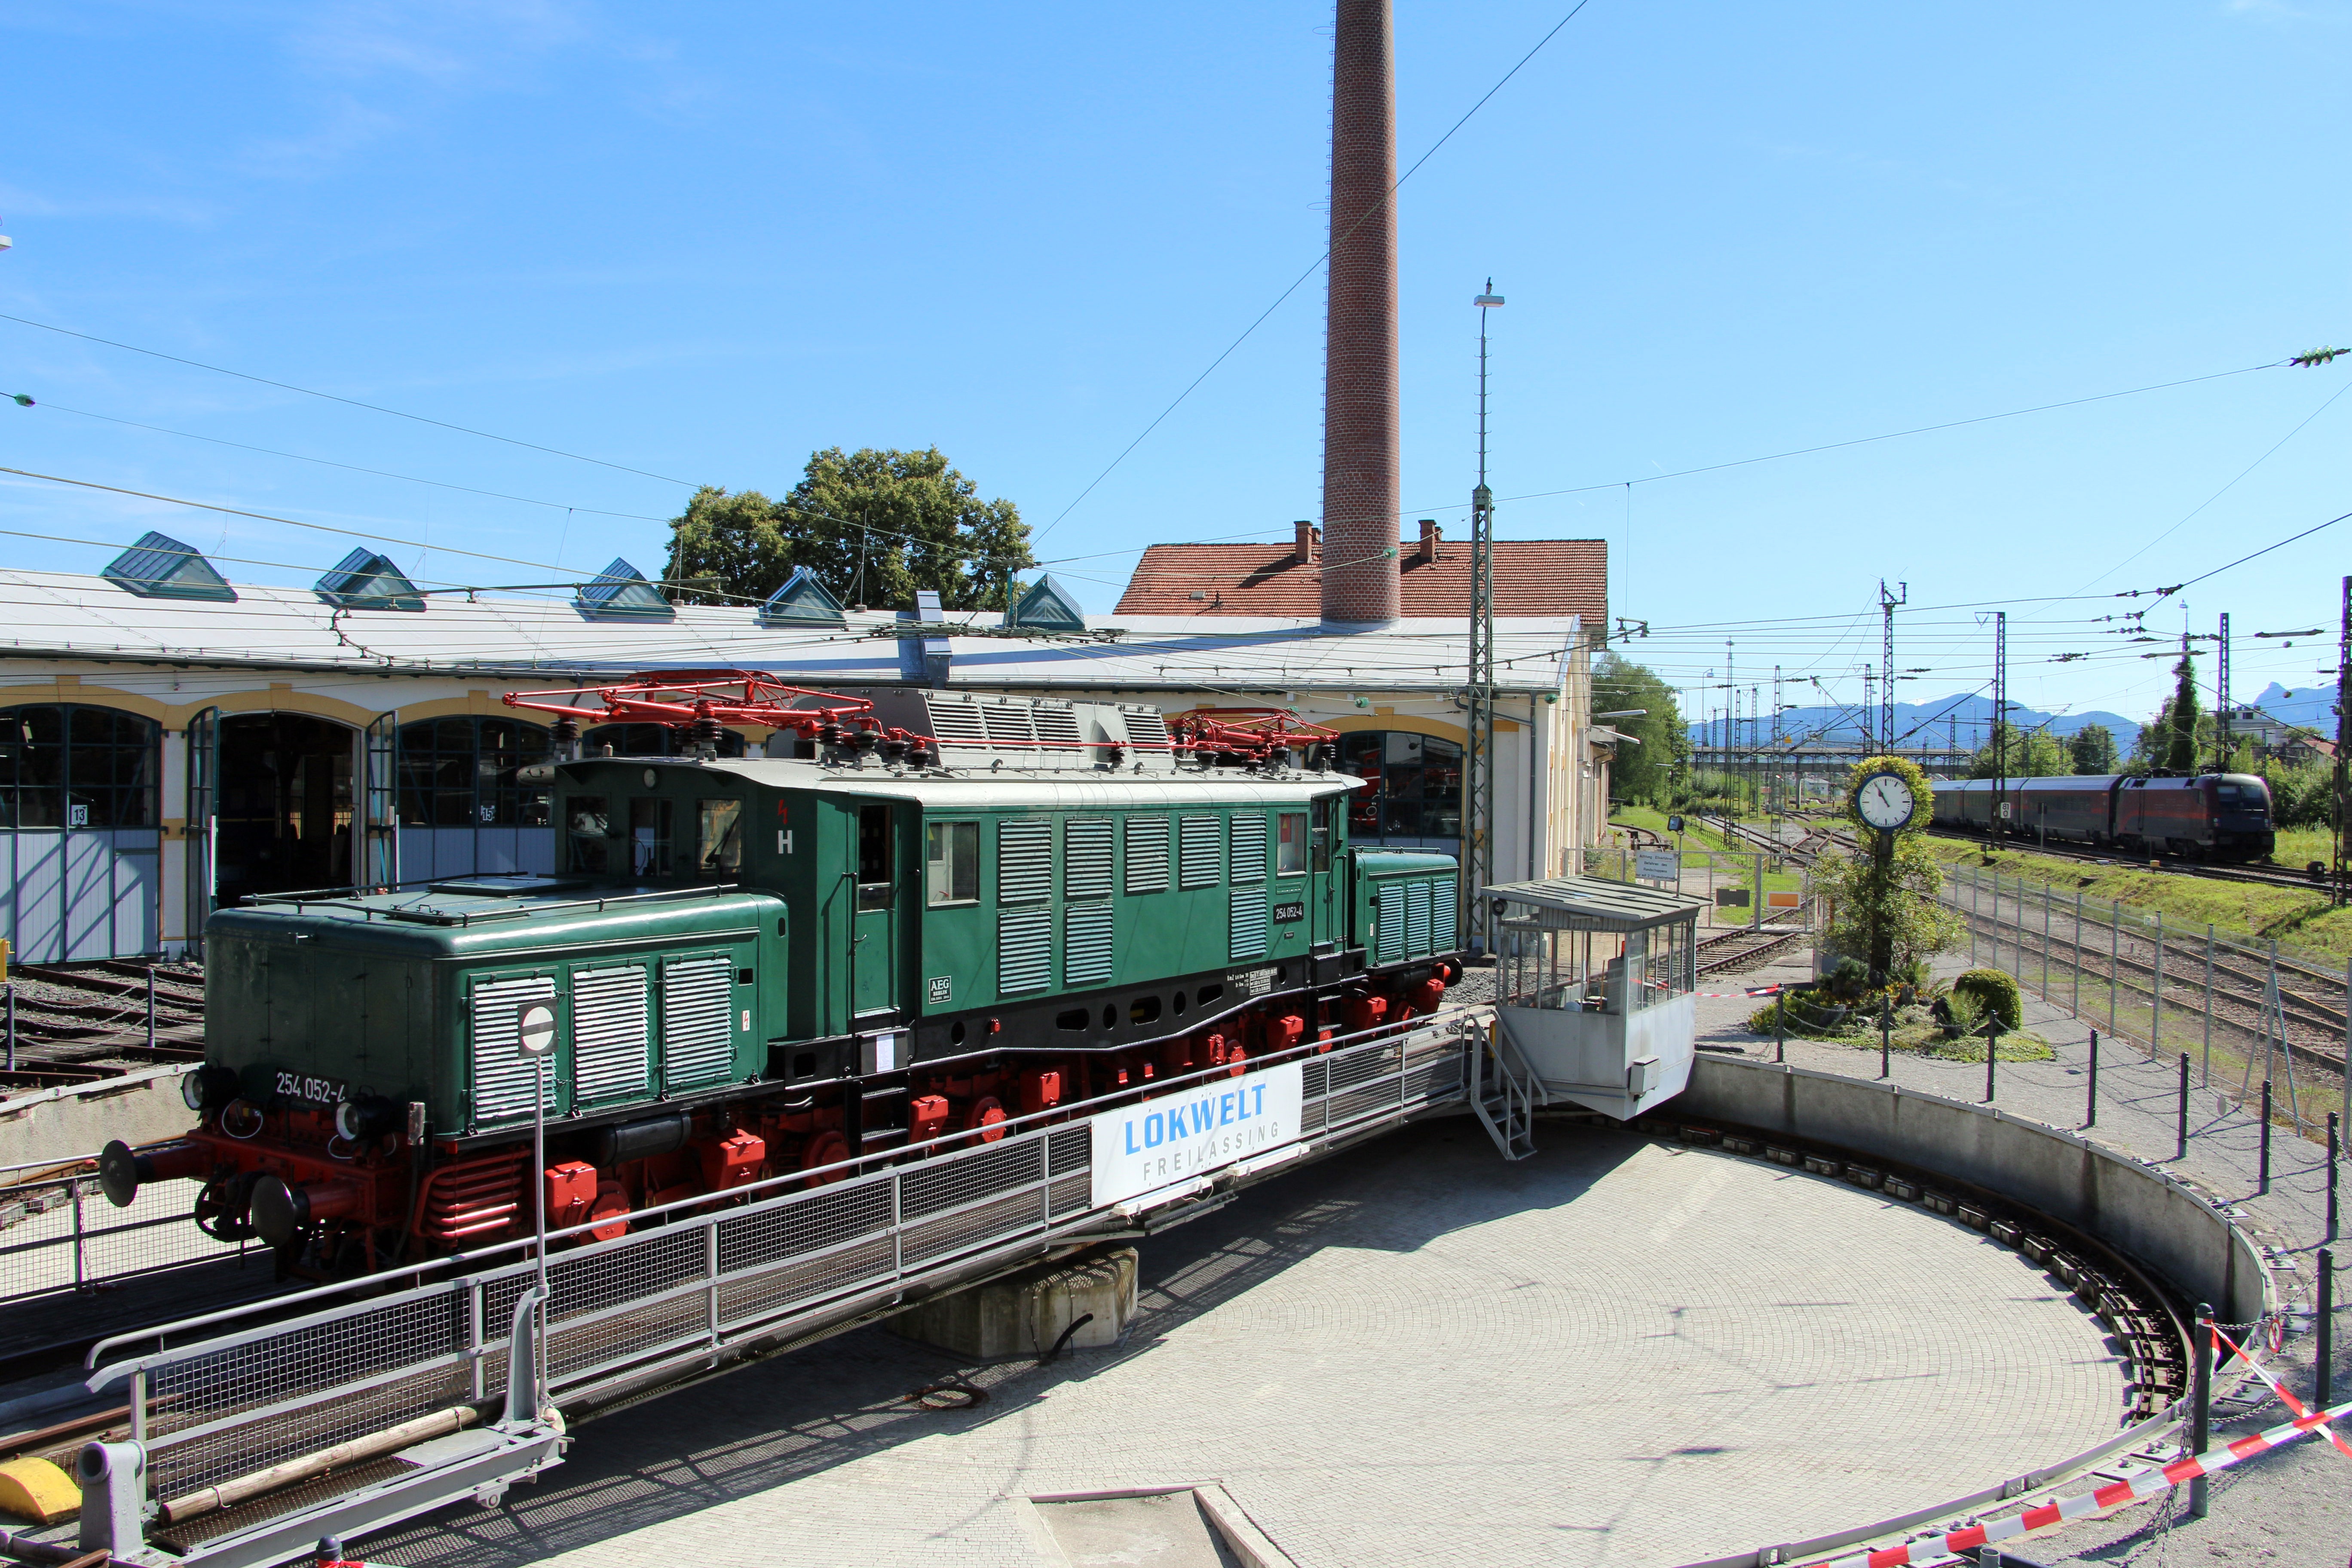
track, traffic, train, transport, vehicle, museum, train station, public transport, locomotive, passenger, rail transport, electric locomotive, the freilassing locomotive world, freilassing, land vehicle, residential area, rolling stock, railroad car